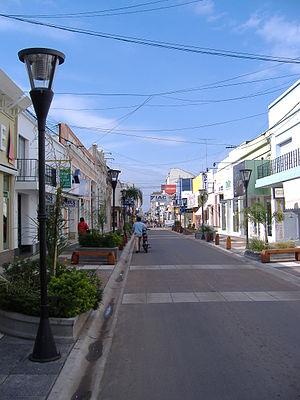
La province d'Entre Ríos est une province de l'Argentine située au nord de la province de Buenos Aires, au sud de la province de Corrientes, à l'est de la province de Santa Fe et à l'ouest de l'Uruguay.
Gualeguaychú ou San José de Gualeguaychú est une ville de la province d'Entre Ríos, en Argentine, et le chef-lieu du département de Gualeguaychú. Elle comptait 76 220 habitants au recensement de l'INDEC de 2001.